Philippine Refugee Processing Center

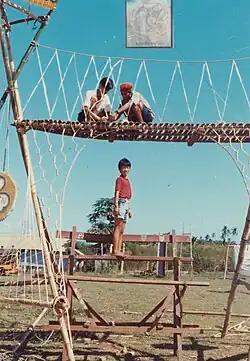
Vietnamese Boy Scouts at the Philippine First Asylum Center in Palawan (1990)

Opened in 1980, the Philippine Refugee Processing Center (PRPC) prepared Vietnamese, Cambodian, and Laotian refugees, including ethnic minorities (such as the Chinese) from Vietnam, Cambodia, and Laos, for immigration to a variety of resettlement nations such as Canada, Norway, Australia, France, and primarily the United States. An estimated 400,000 number of refugees were said to have settled in the area.